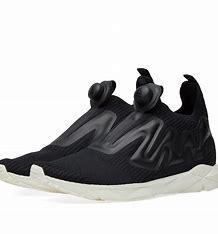
Brand: Reebok
Model: Pump Supreme